Francis Poulenc

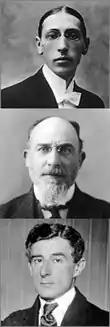
Top to bottom: Igor Stravinsky, Erik Satie, Maurice Ravel

In 1917 Poulenc got to know Ravel well enough to have serious discussions with him about music. He was dismayed by Ravel's judgments, which exalted composers whom Poulenc thought little of above those he greatly admired. He told Satie of this unhappy encounter; Satie replied with a dismissive epithet for Ravel who, he said, talked "a load of rubbish". For many years Poulenc was equivocal about Ravel's music, though always respecting him as a man. Ravel's modesty about his own music particularly appealed to Poulenc, who sought throughout his life to follow Ravel's example.